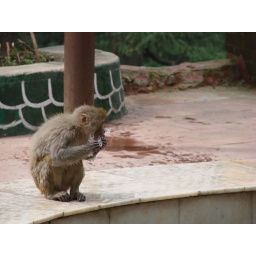
Super cute monkey at poolside at the temple in Shimla, India.